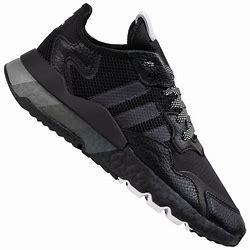
Brand: adidas
Model: originals Adidas Originals Nite Jogger